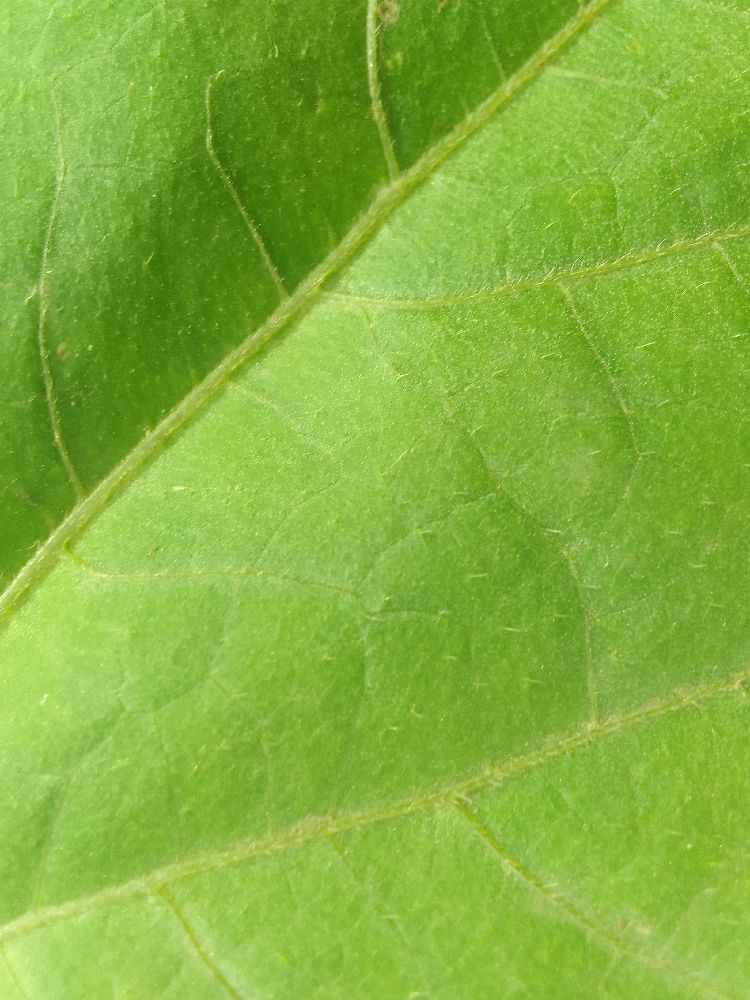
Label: healthy